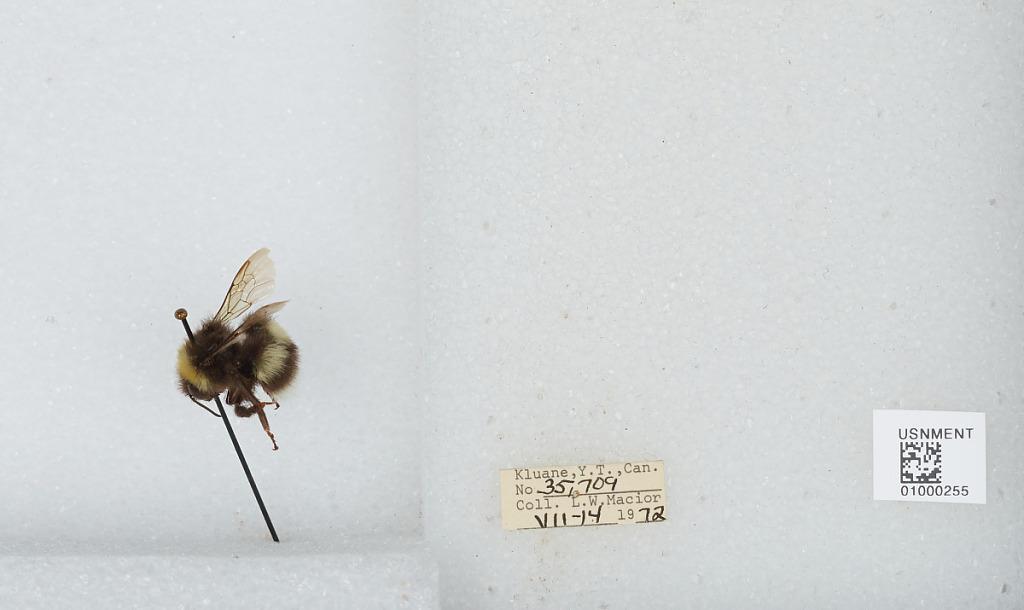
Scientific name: Bombus (Bombus) lucorum (Linnaeus)
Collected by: L. Macior
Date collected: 1972-7-14
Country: Canada
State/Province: Yukon Territory
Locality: Kluane
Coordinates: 60.75, -139.5